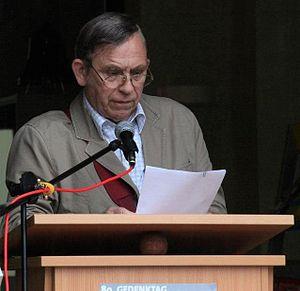
Gerd Fesser, né en 1941 à Sömmerda en Thuringe, est un historien allemand.